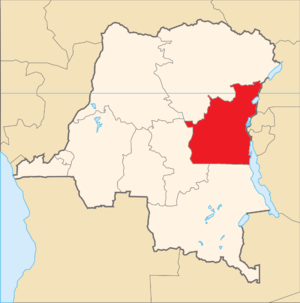
La Ligue de football du Kivu s'est jouée de 1946 à 1960. La province du Kivu était autre fois composée des actuelles provinces du Nord-Kivu, Sud-Kivu et du Maniema. Elle est dissoute en 1988 pour former les trois provinces actuelles.
Le Kivu est une région et une ancienne province de l'Est de la République démocratique du Congo. Cette région fut connue au XIXᵉ siècle sous le nom de Maniema ou Manyema.
Les provinces sont les premières subdivisions de la république démocratique du Congo. Elles sont au nombre de vingt-six.